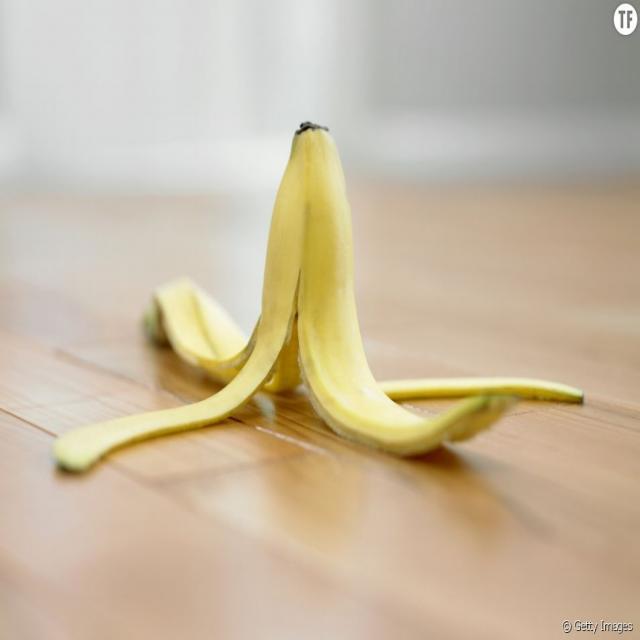
Label: bananas